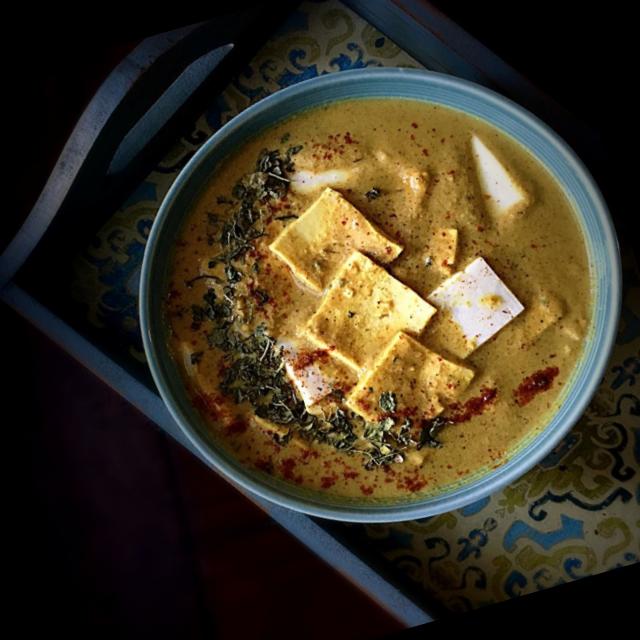
Dish: shahi_paneer